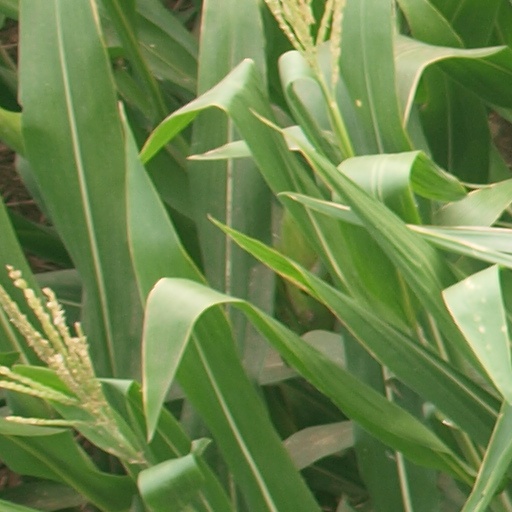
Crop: maize; corn